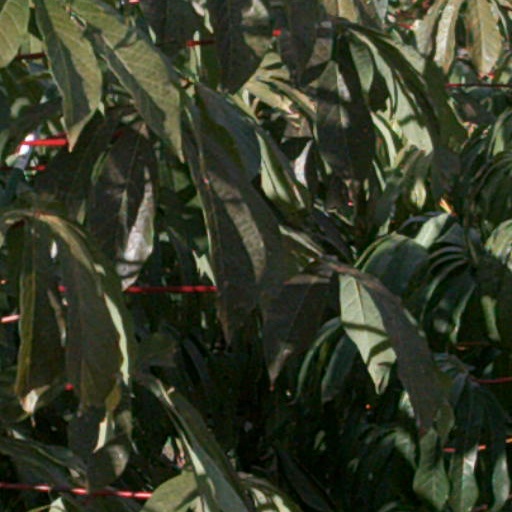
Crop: cassava